Duramax V8 engine

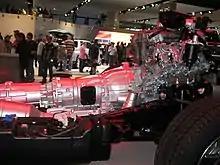
Allison 1000 attached to Duramax 6.6 Diesel

The LMM (engine code "6") debuted part way through 2007 and ended production with the start of the 2011 calendar year and is mated to the 6-speed Allison transmission. The LMM was the only Duramax offered for model years 2007–2010. A version was used in the Trident Iceni.